Transgender people in Nazi Germany

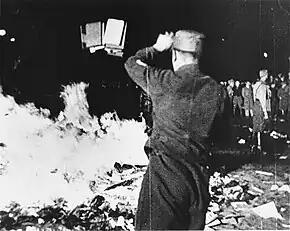
Tens of thousands of books, including those taken from the Institute for Sexual Science, are burned in Opernplatz Square on .

In Nazi Germany, transgender people were prosecuted, barred from public life, forcibly detransitioned, and imprisoned and killed in concentration camps. Though some factors, such as whether they were considered "Aryan", heterosexual with regard to their birth sex, or capable of useful work had the potential to mitigate their circumstances, transgender people were largely stripped of legal status by the Nazi state.